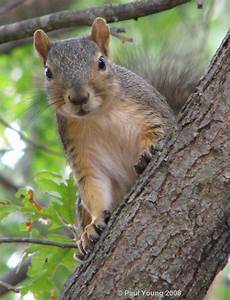
Label: scoiattolo